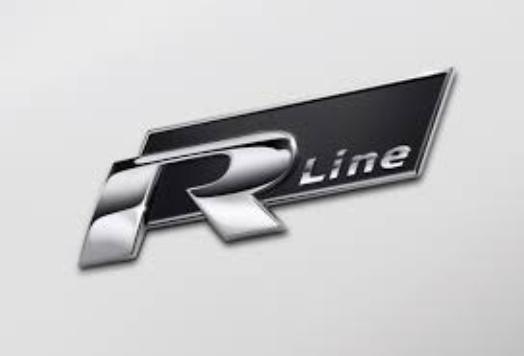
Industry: Transportation